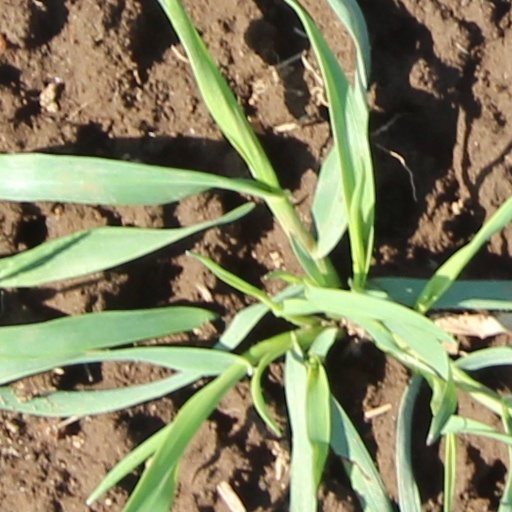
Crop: wheat